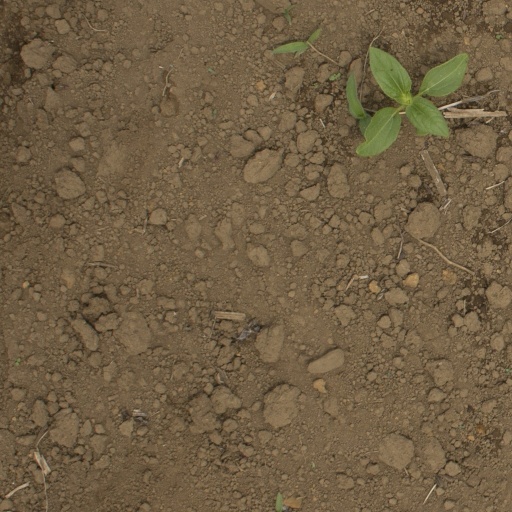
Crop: Jerusalem artichoke